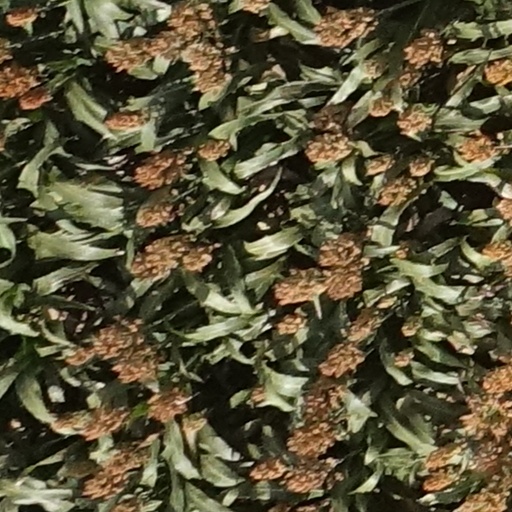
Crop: sorghum